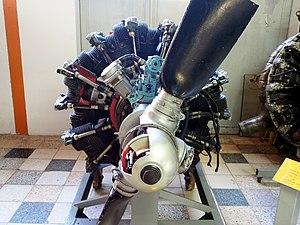
Aviadvigatel, est une entreprise russe de construction de turbines à gaz industrielles qui a succédé en 1992 à l'OKB-19 dirigé par Arkadi Chvetsov puis par Pavel Soloviev.